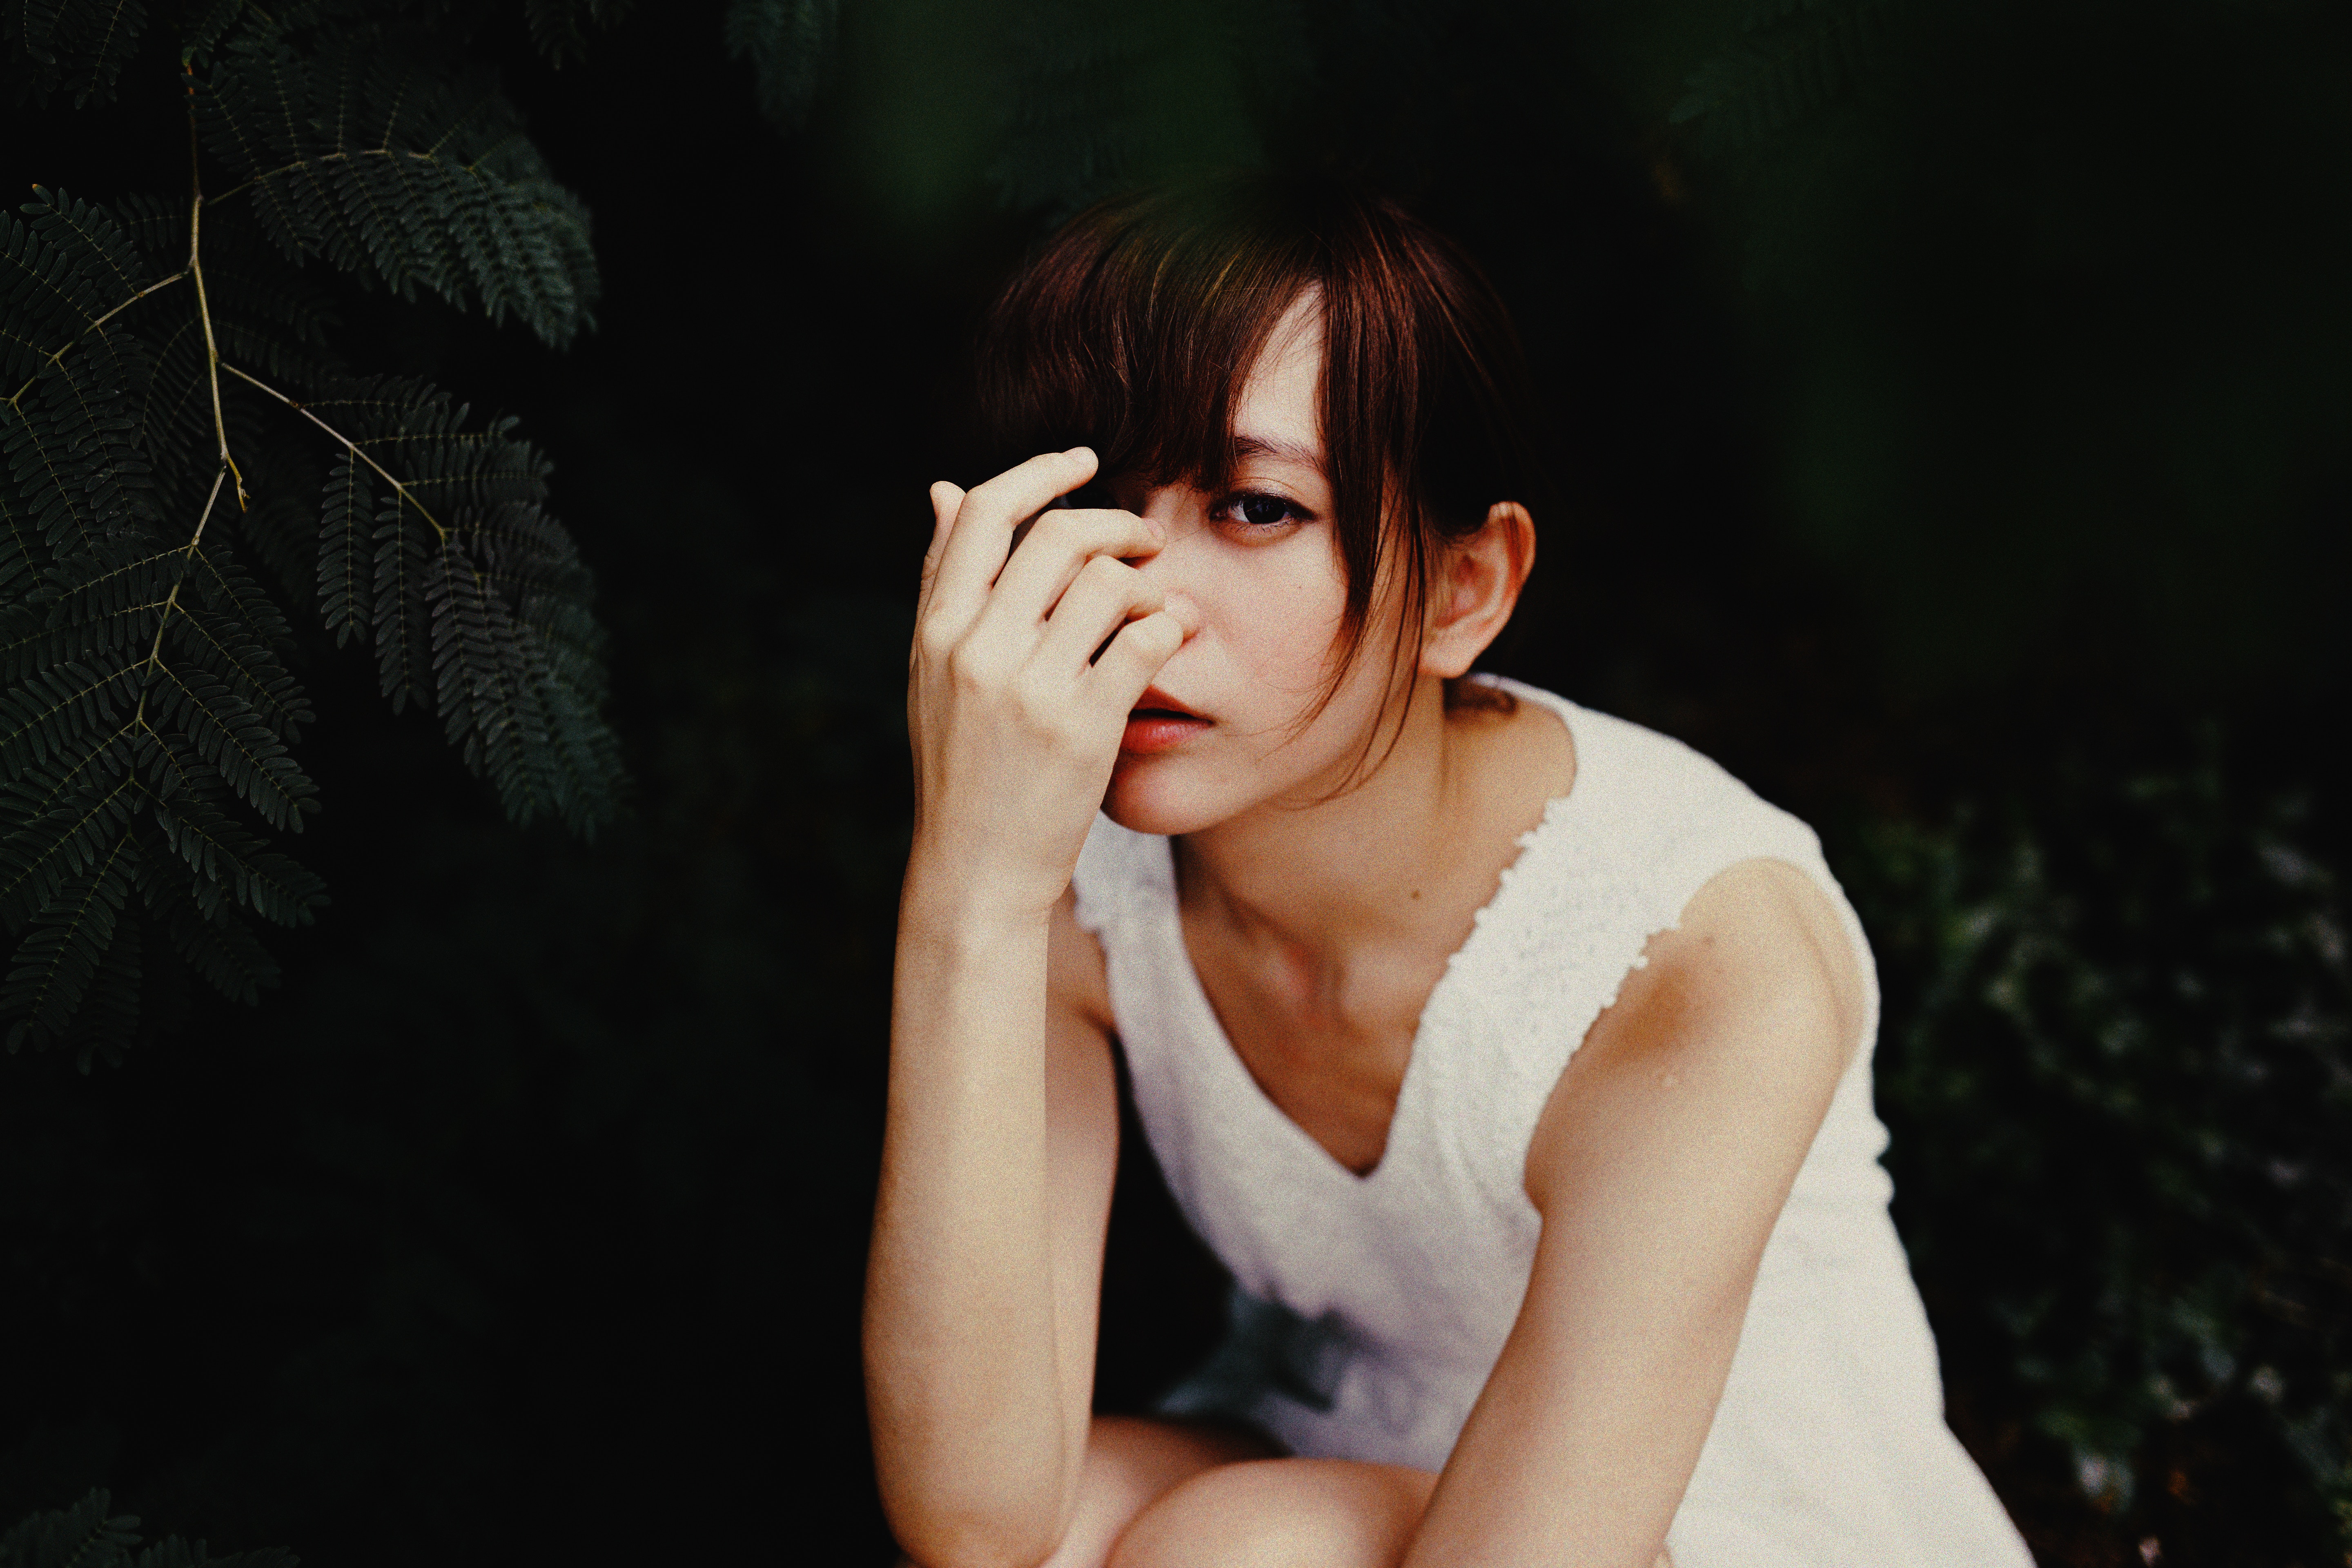
hand, girl, photography, portrait, lady, smile, black hair, cool image, fun, happiness, beauty, cool photo, photo shoot, portrait photography, flash photography